Military history of the Tang dynasty

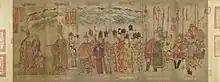
Depiction of Dali Kingdom (Nanzhao's successor) soldiers

In 786, the Tibetan Empire conquered Yanzhou and Xiazhou. The Tang tried to make peace at the Treaty of Pingliang the next year, but the Tibetans double crossed them, and took their officials and officers as captives. After that they destroyed Yanzhou and Xiazhou before retreating. In 787, the Tibetans captured Shazhou and Qiuci. In 788, the Tang defeated a Tibetan army at Xizhou. In 789, the Tibetans attacked Longzhou, Jingzhou, and Bingzhou. In 790, the Tibetans conquered Tingzhou. In 792, the Tibetans conquered Xizhou and Yutian. The Tang general Wei Gao stopped the Tibetan advance by defeating a 30,000 Tibetan strong army, recovering Yanzhou.